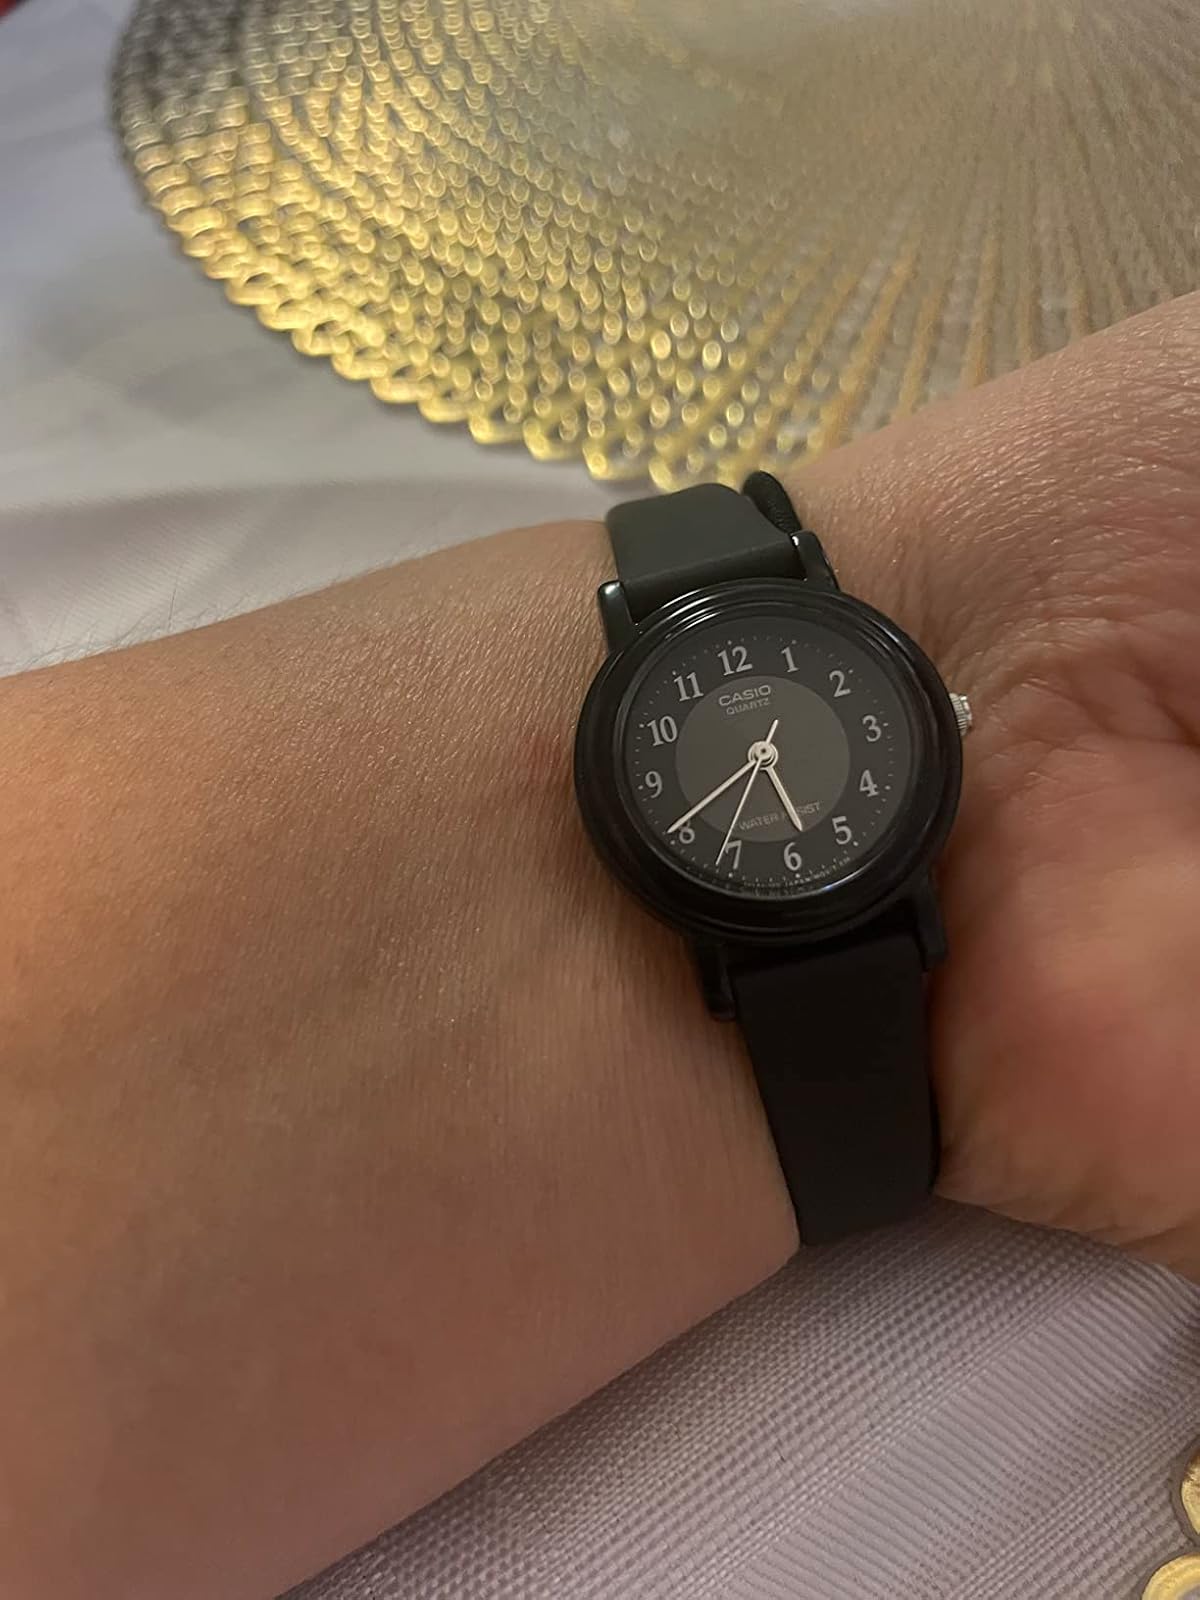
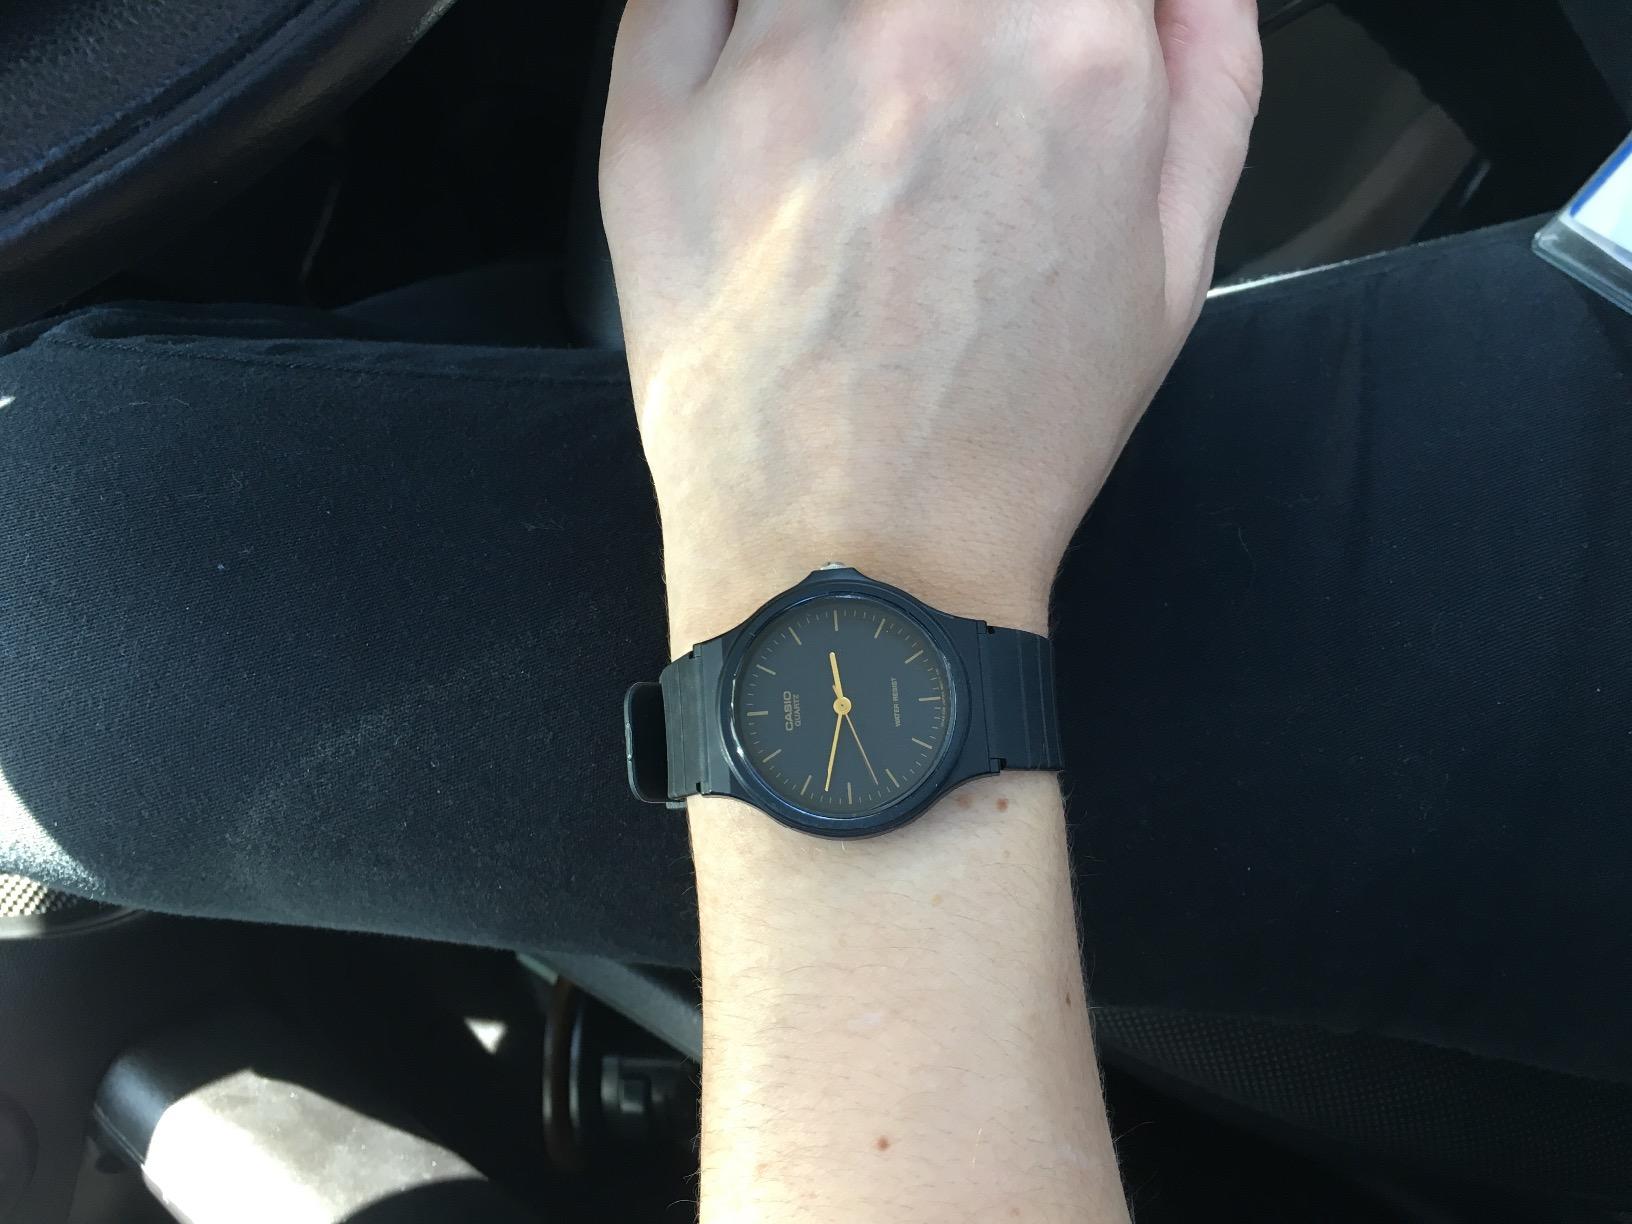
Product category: accessories_watch
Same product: no